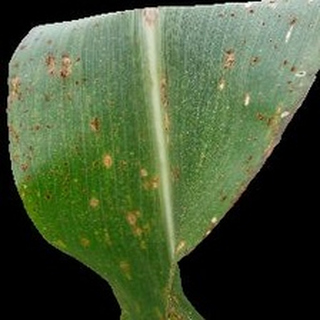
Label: corn_common_rust